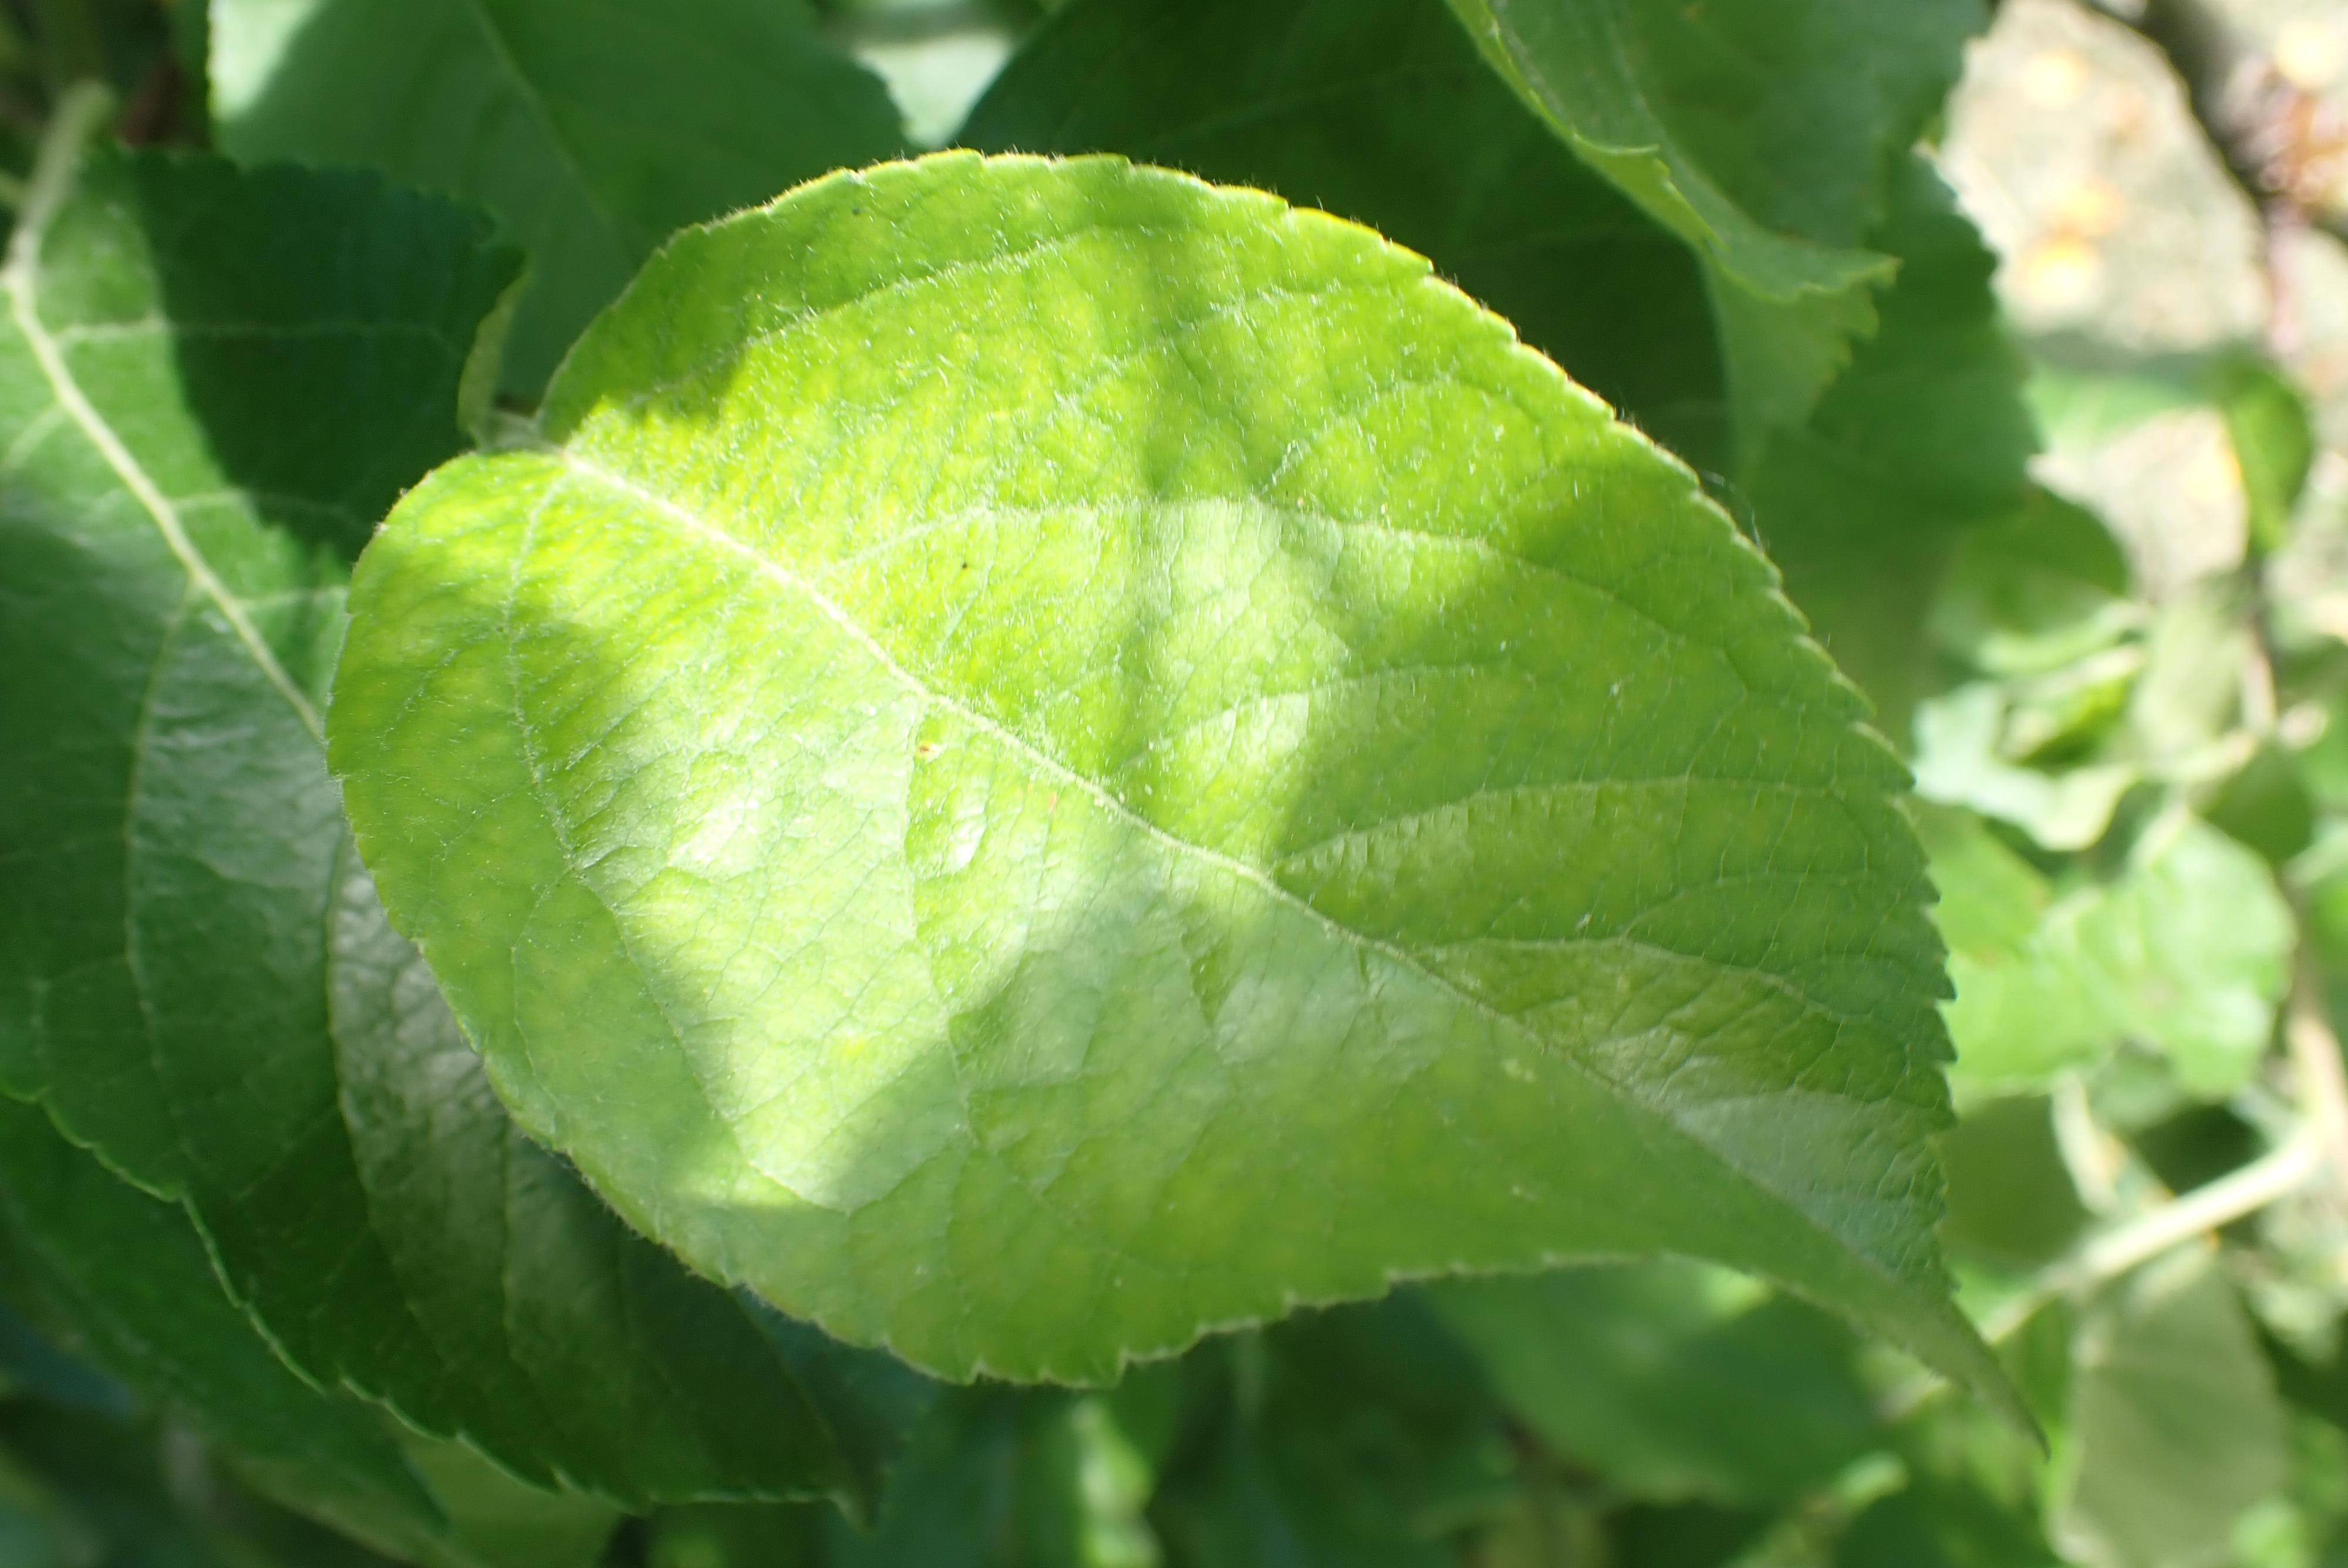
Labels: healthy